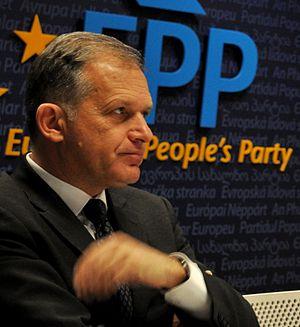
Ernst Strasser, né le 29 avril 1956, est un homme politique autrichien. Ministre de l'intérieur de son pays de 2000 à 2004, il a ensuite été élu député européen pour le parti Parti populaire autrichien. Il a donné sa démission le 20 mars 2011 après avoir été filmé par une équipe de journalistes du Sunday Times en train d'accepter un versement de 100 000 euros par an pour proposer des amendements aux textes discutés au Parlement.
Les élections européennes se sont déroulées le dimanche 7 juin 2009 en Autriche pour désigner les 17 députés européens au Parlement européen, pour la législature 2009-2014.